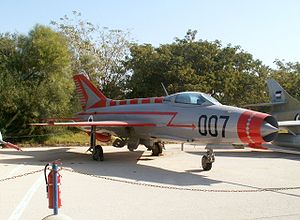
Mikojan-Gurevitj MiG-21 / Deltagelse i konflikter / Krigen mellem Iran og Irak
Irakisk MiG-21 på israelsk flymuseum.
Mikojan-Gurevitj MiG-21 er et supersonisk jagerfly designet af Sovjetunionens Mikojan-Gurevitj-bureau. Flyets design med en deltavinge gav flyet tilnavnet “Balalajka” grundet ligheden med det trekantede russiske strengeinstrument. Den første prototype fløj i 1959, og der blev i perioden frem til 1985 fremstillet i alt 11.496 eksemplarer af flyet i forskellige versioner.